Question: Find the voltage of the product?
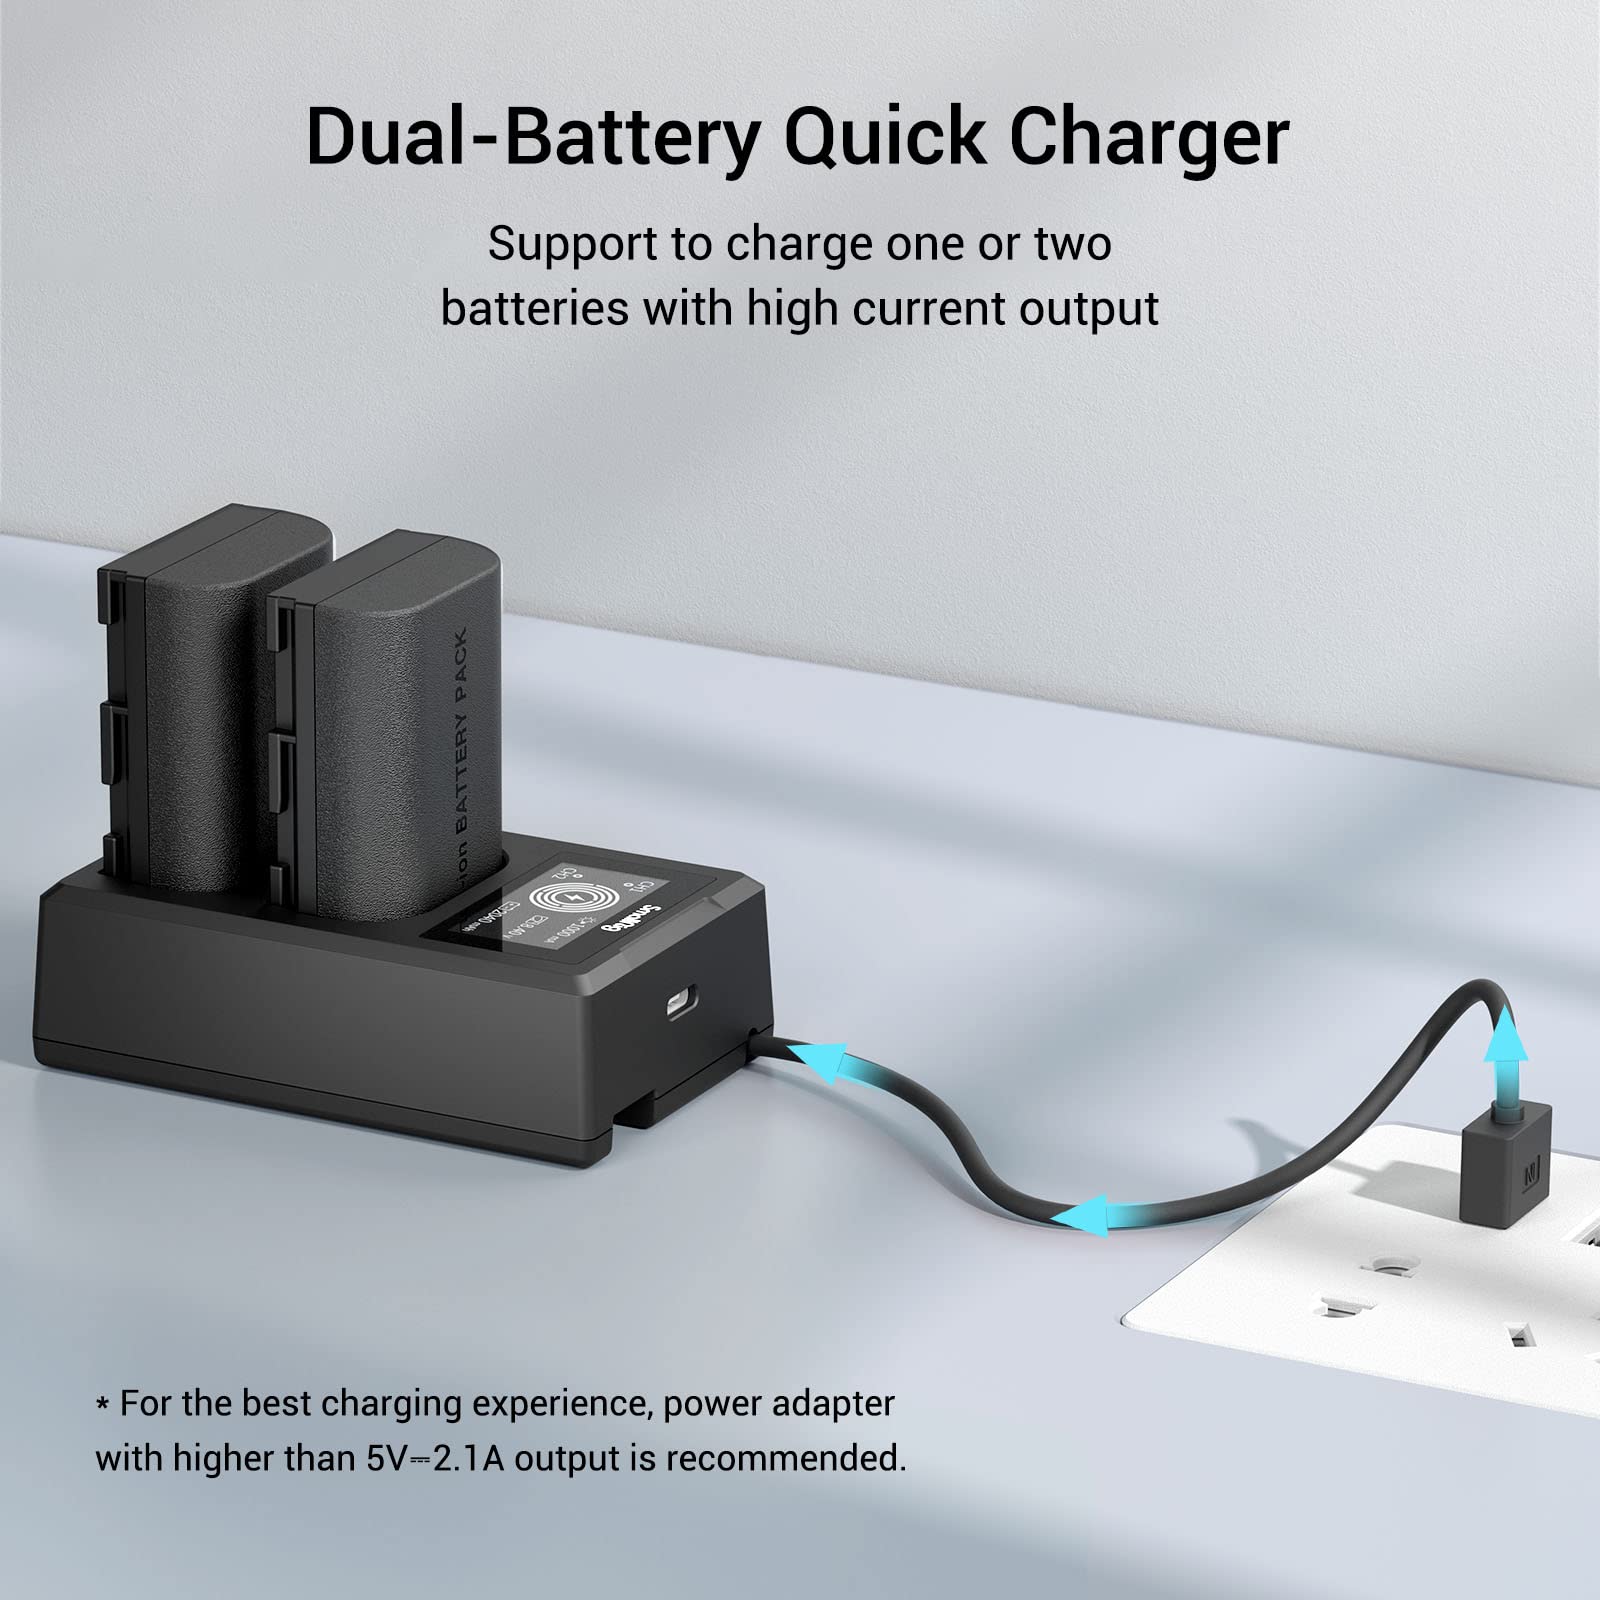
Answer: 5.0 volt